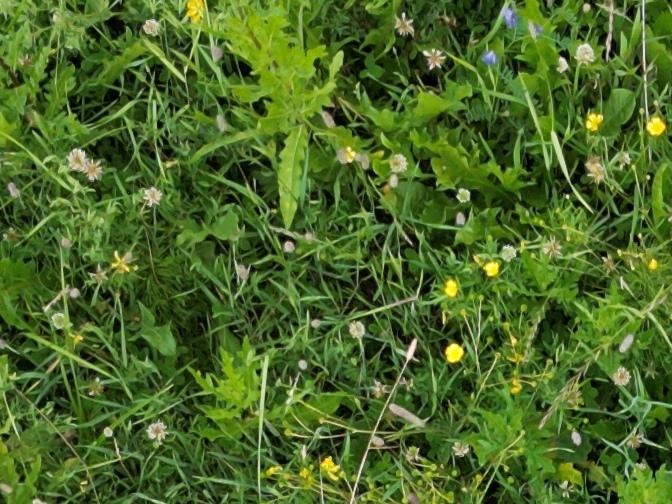
Flowers visible: yarrow flowers, yarrow flowers, yarrow flowers, yarrow flowers, yarrow flowers, yarrow flowers